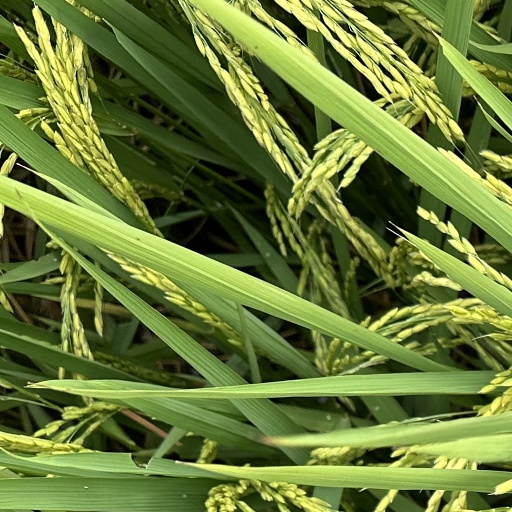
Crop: rice